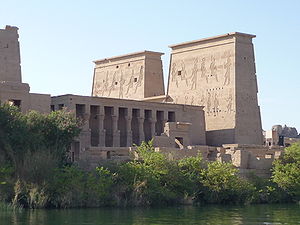
Pylon
Isis-templets første pylon, set fra bagsiden vendende mod nordøst.
Pyloner, kan være parvis sammenhørende tårnagtige bygninger, som flankerer indgangsportene til egyptiske templer eller tårne der understøtter eller bærer kabler hvor eksempelvis brobanerne på en hængebro er ophængt.